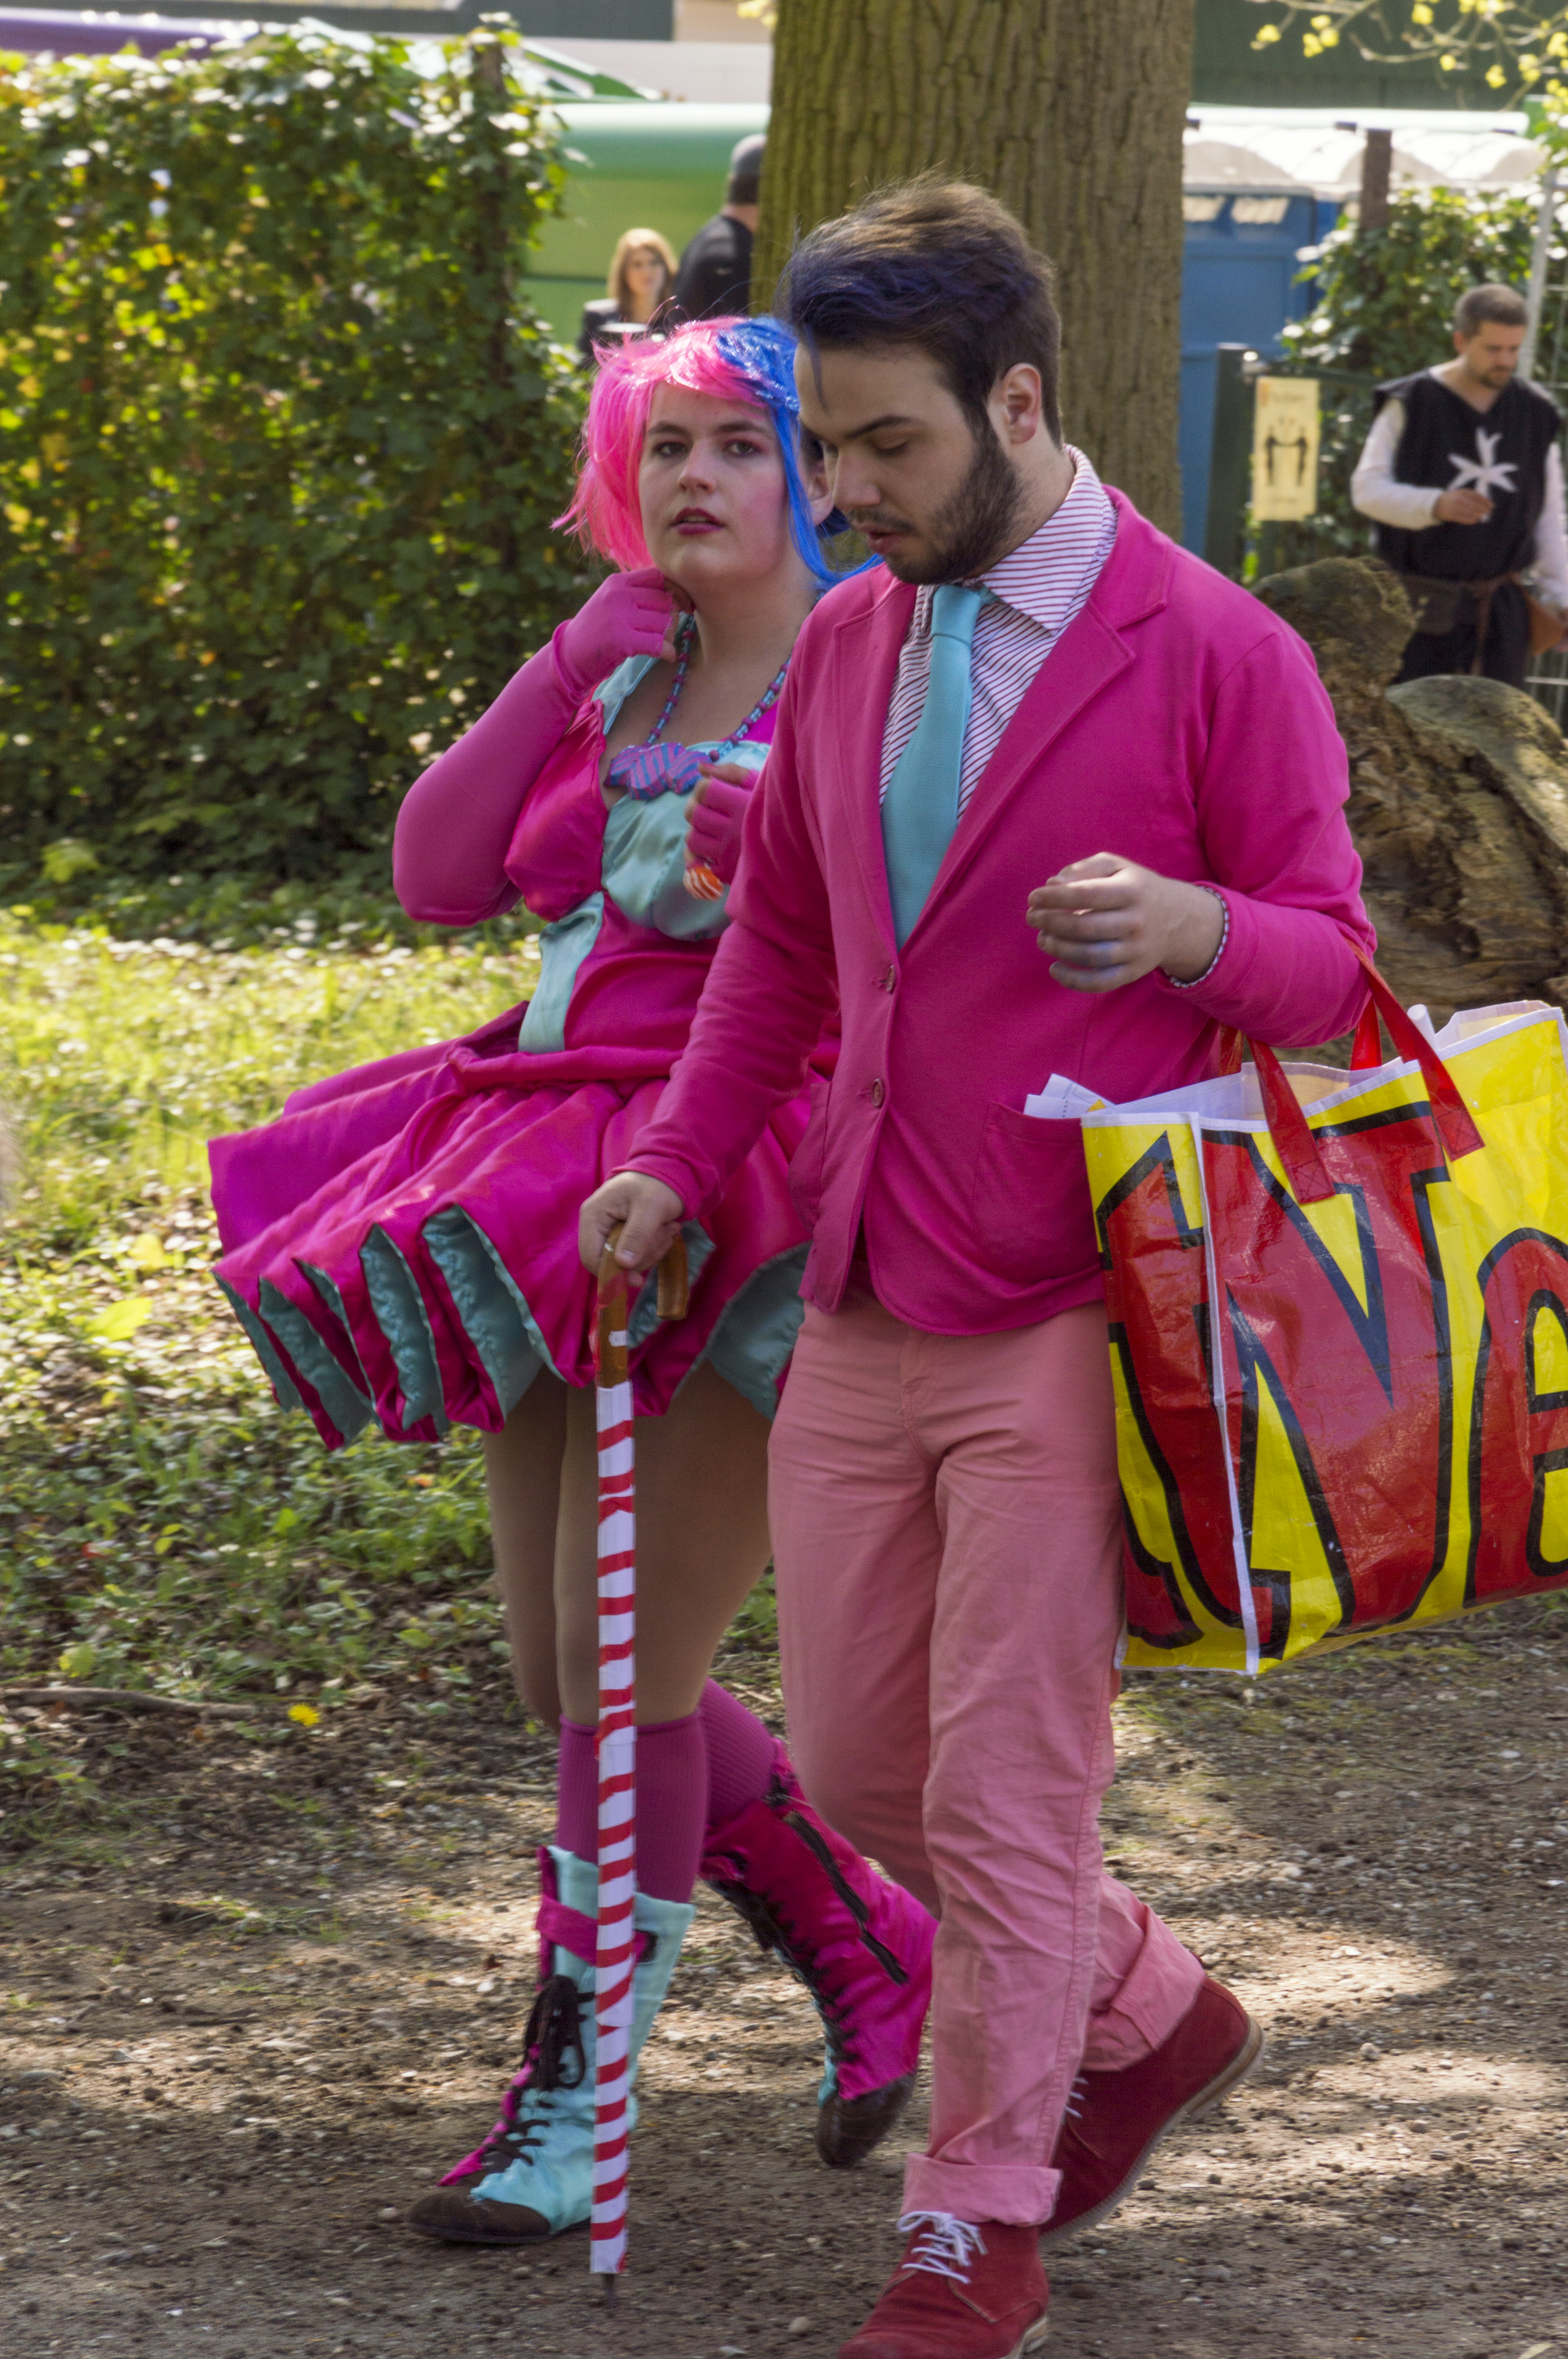
outdoor, people, photography, van, photo, nikon, clothing, cosplay, holland, festival, nederland, netherlands, de, fun, dutch, outdoorphotography, picture, photograph, fotos, foto, fotografie, pd, event, costume, kasteel, paulvandevelde, pdvandevelde, padagudaloma, dordrecht, nederlandinfotos, eventphotography, evenementenfotografie, pvdvfotografie, pdvandeveldedordrecht, nederlandsefotografie, dutchphotogaraphy, totallydutch, fotografienederland, hollandsefotografie, fotografieholland, velde, haarzuilens, dehaar, elfia, eff, kasteeldehaar, elffantasyfair, elfiahaarzuilens, elfia2014, eff2014, paulvandeveldedordrecht